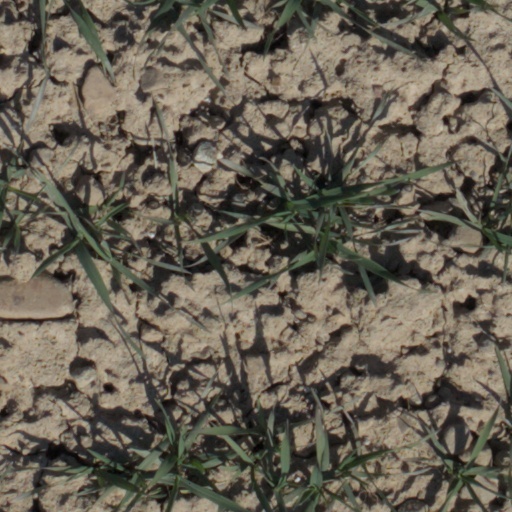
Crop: wheat